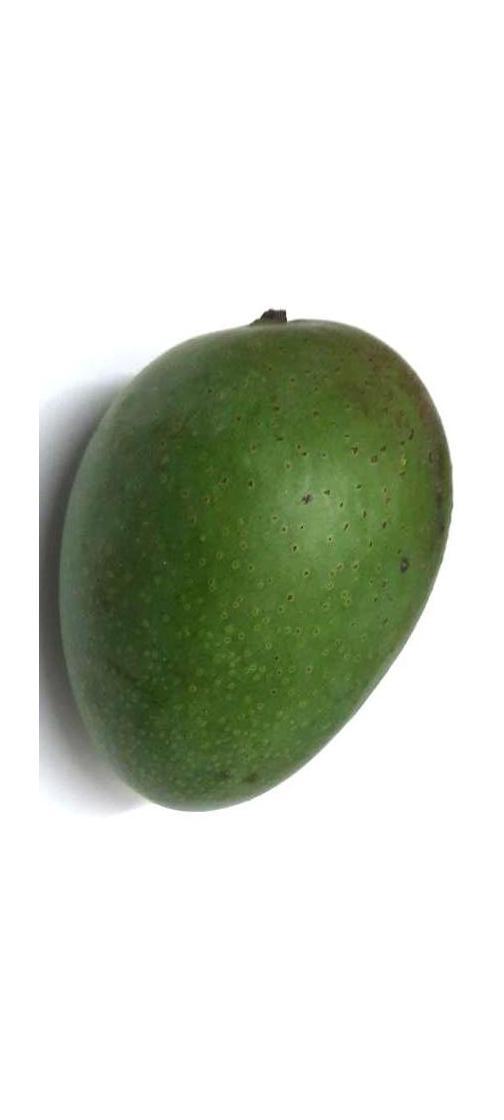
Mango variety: Ashshina Zhinuk